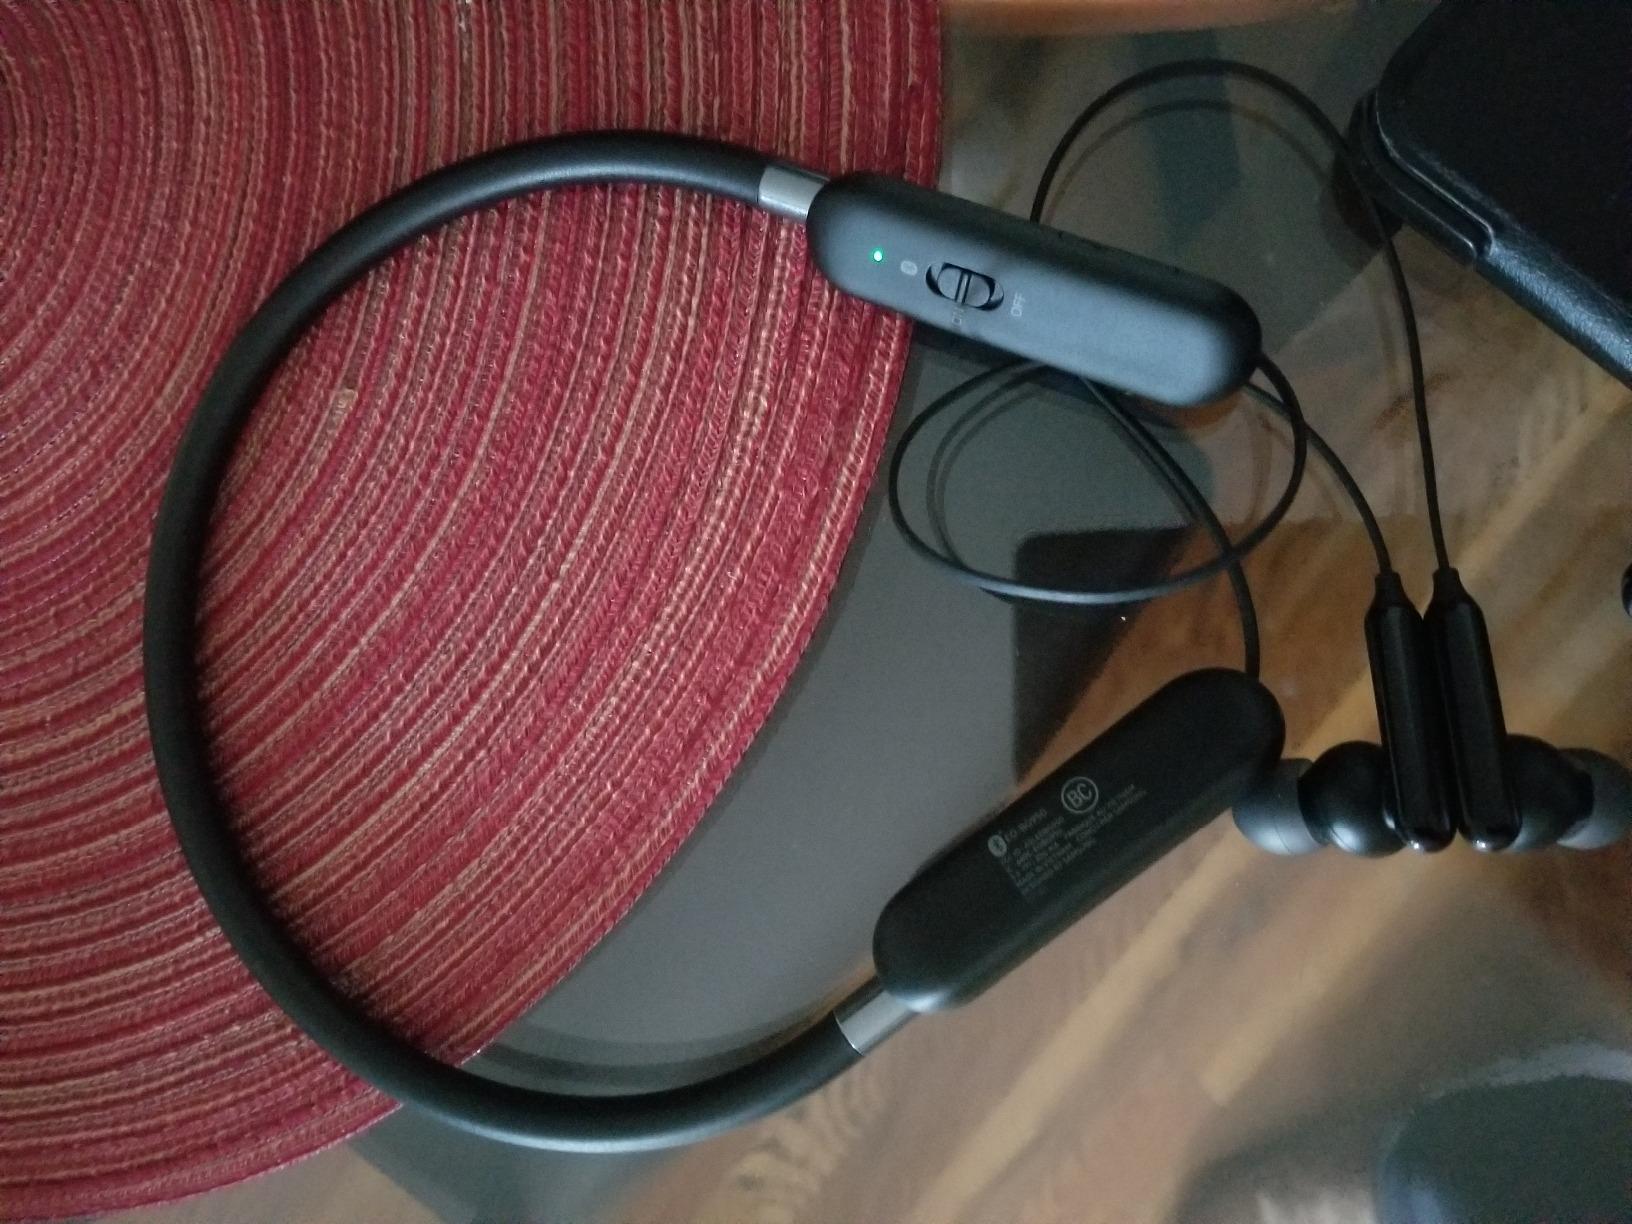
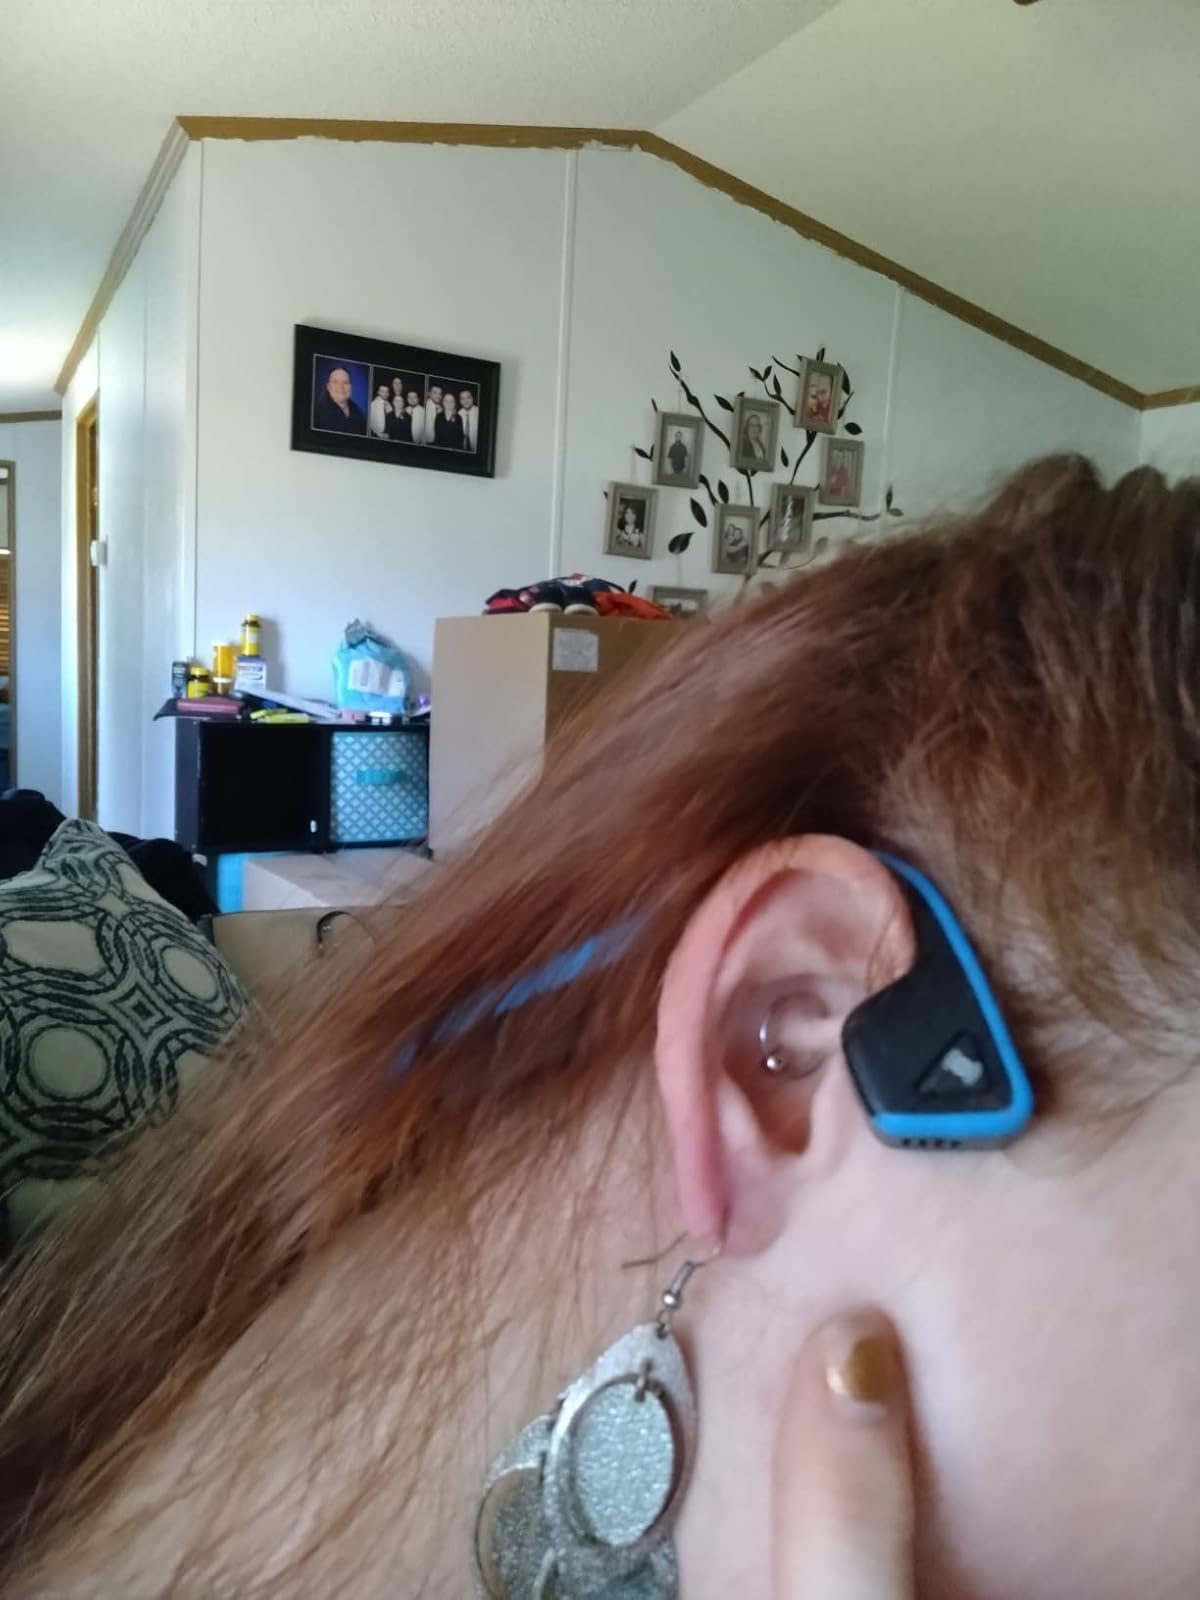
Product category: headphones
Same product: no